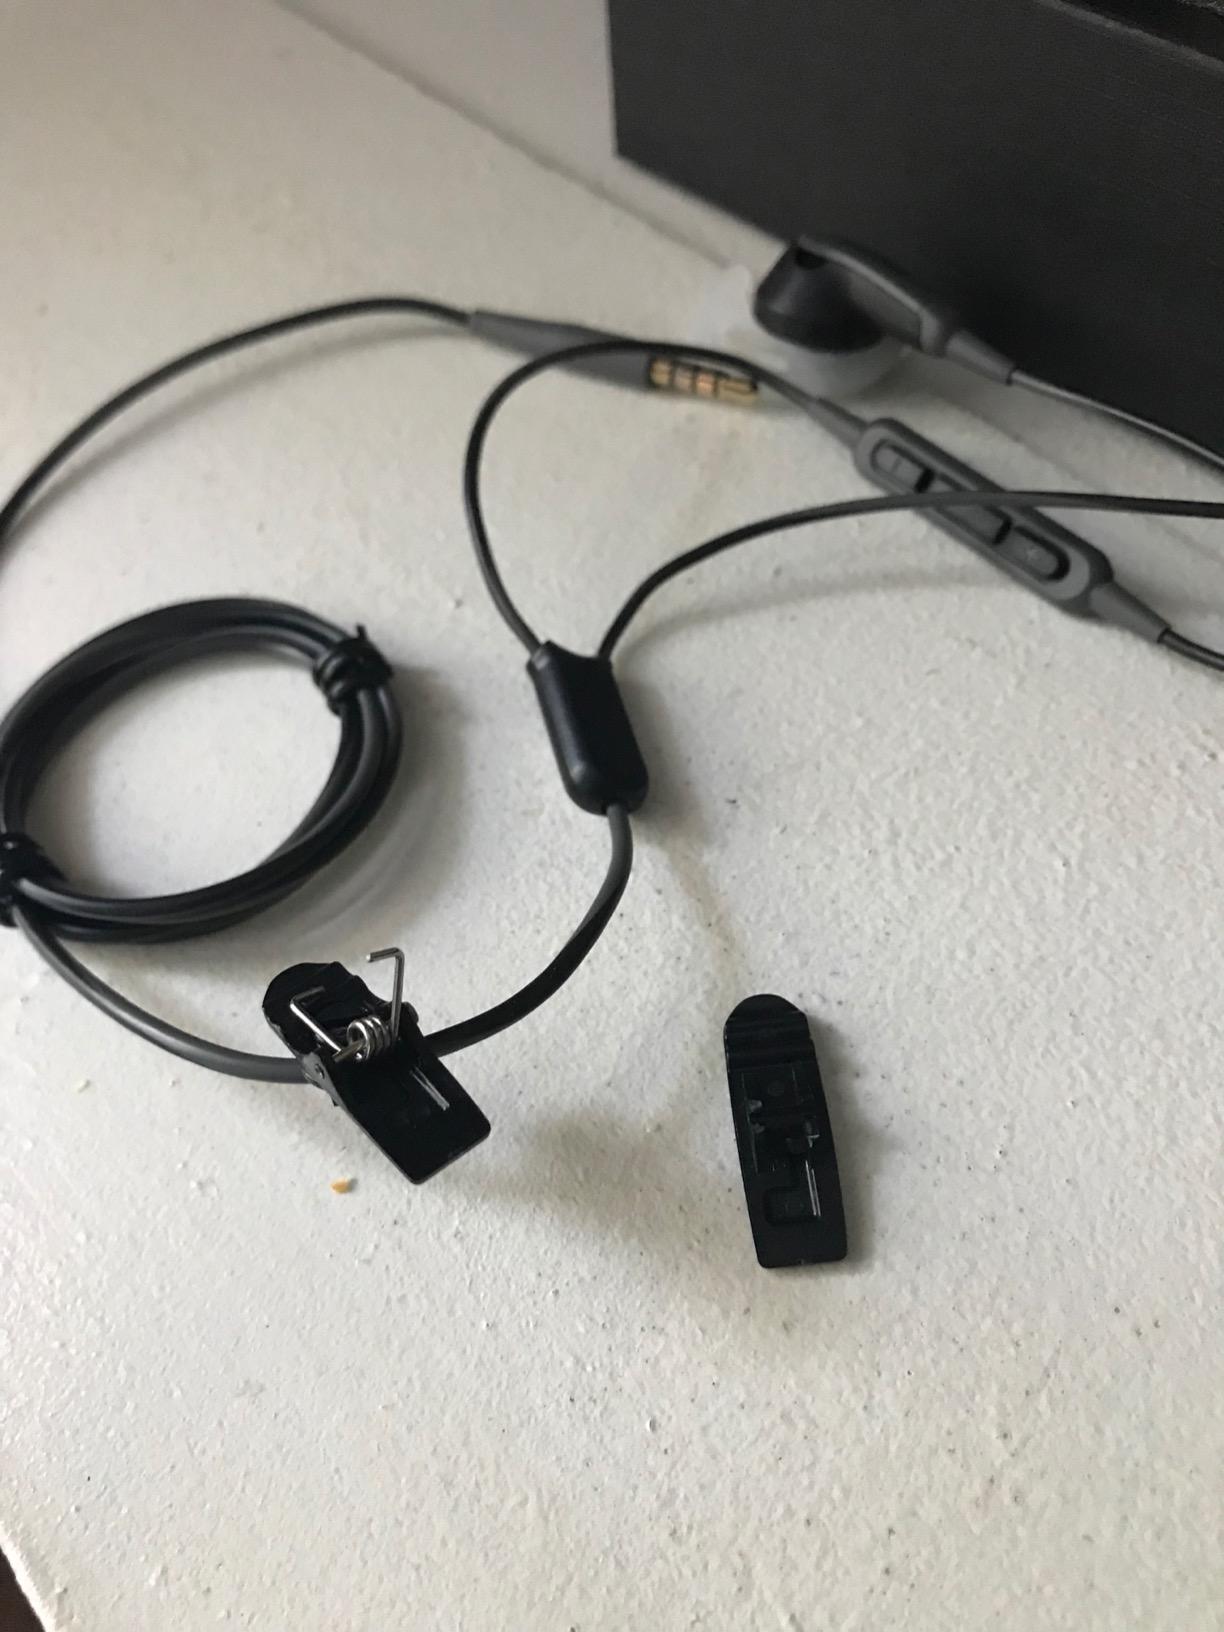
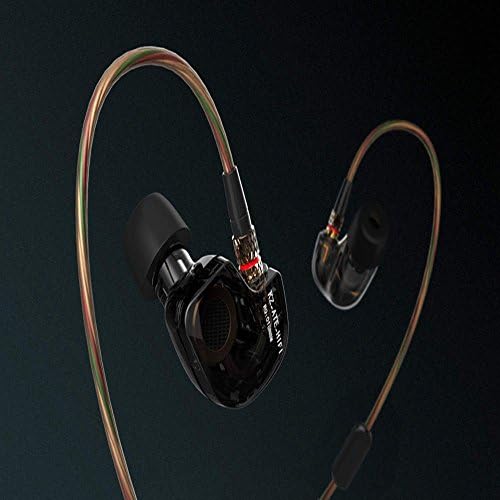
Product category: headphones
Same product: no